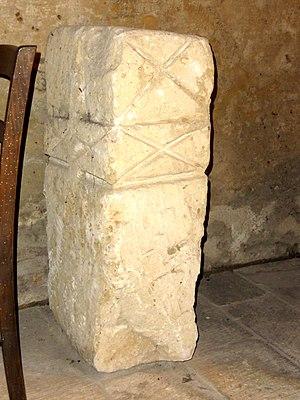
Bas-côté sud, vestige lapidaire.
L'église Saint-Gervais-Saint-Protais de Rhuis est une église catholique paroissiale située à Rhuis, dans le département français de l'Oise et la région Hauts-de-France. C'est apparemment la première église que le petit village de Rhuis a possédé, et elle représente l'une des églises les plus anciennes de la région. De style roman, elle a été édifiée au milieu du XIᵉ siècle, mais le clocher n'a été bâti qu'à la fin du siècle, en même temps que le chœur fut prolongée d'une abside en hémicycle. La nef est de plan basilical et extrêmement sobre, sans chapiteaux, les grandes arcades retombant sur des impostes agrémentés d'un décor géométrique simple. Les dernières travées des bas-côtés forment des chapelles, dont celle du nord est en même temps la base du clocher. Elle est voûtée d'arêtes, alors que son homologue au sud a été voûté d'ogives vers 1125. La nef est de nouveau recouverte d'une charpente apparente depuis la profonde restauration des années 1964-1970, et les bas-côtés sont simplement plafonnés. Le chœur est mieux éclairé que la nef, mais également dépourvu d'ornementation, et sa voûte en cul de four consiste en fait d'un clayage d'osier.